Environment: lab
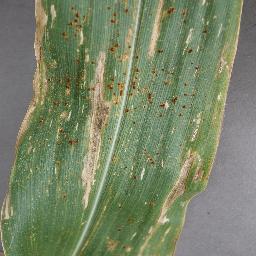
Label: gray_leaf_spot